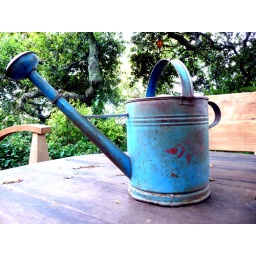
Taken during my two-weeks of house sitting in San Rafael, CA